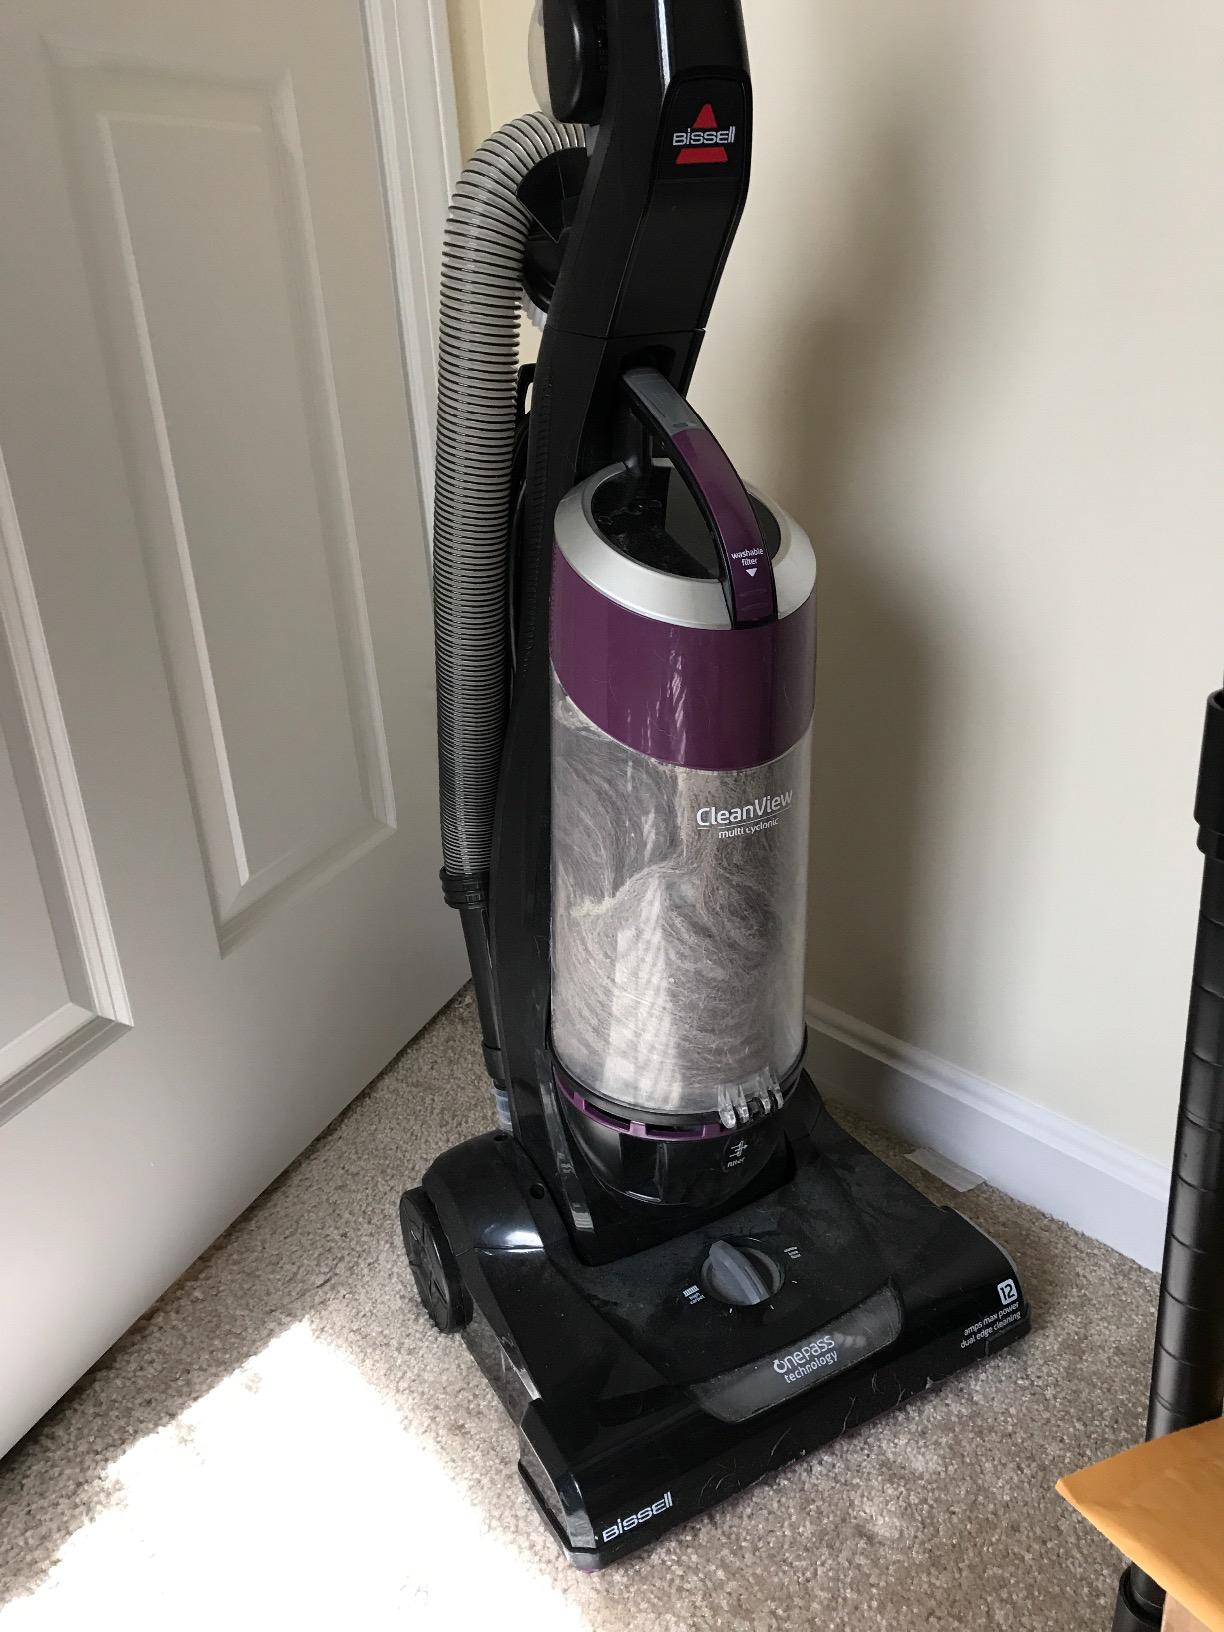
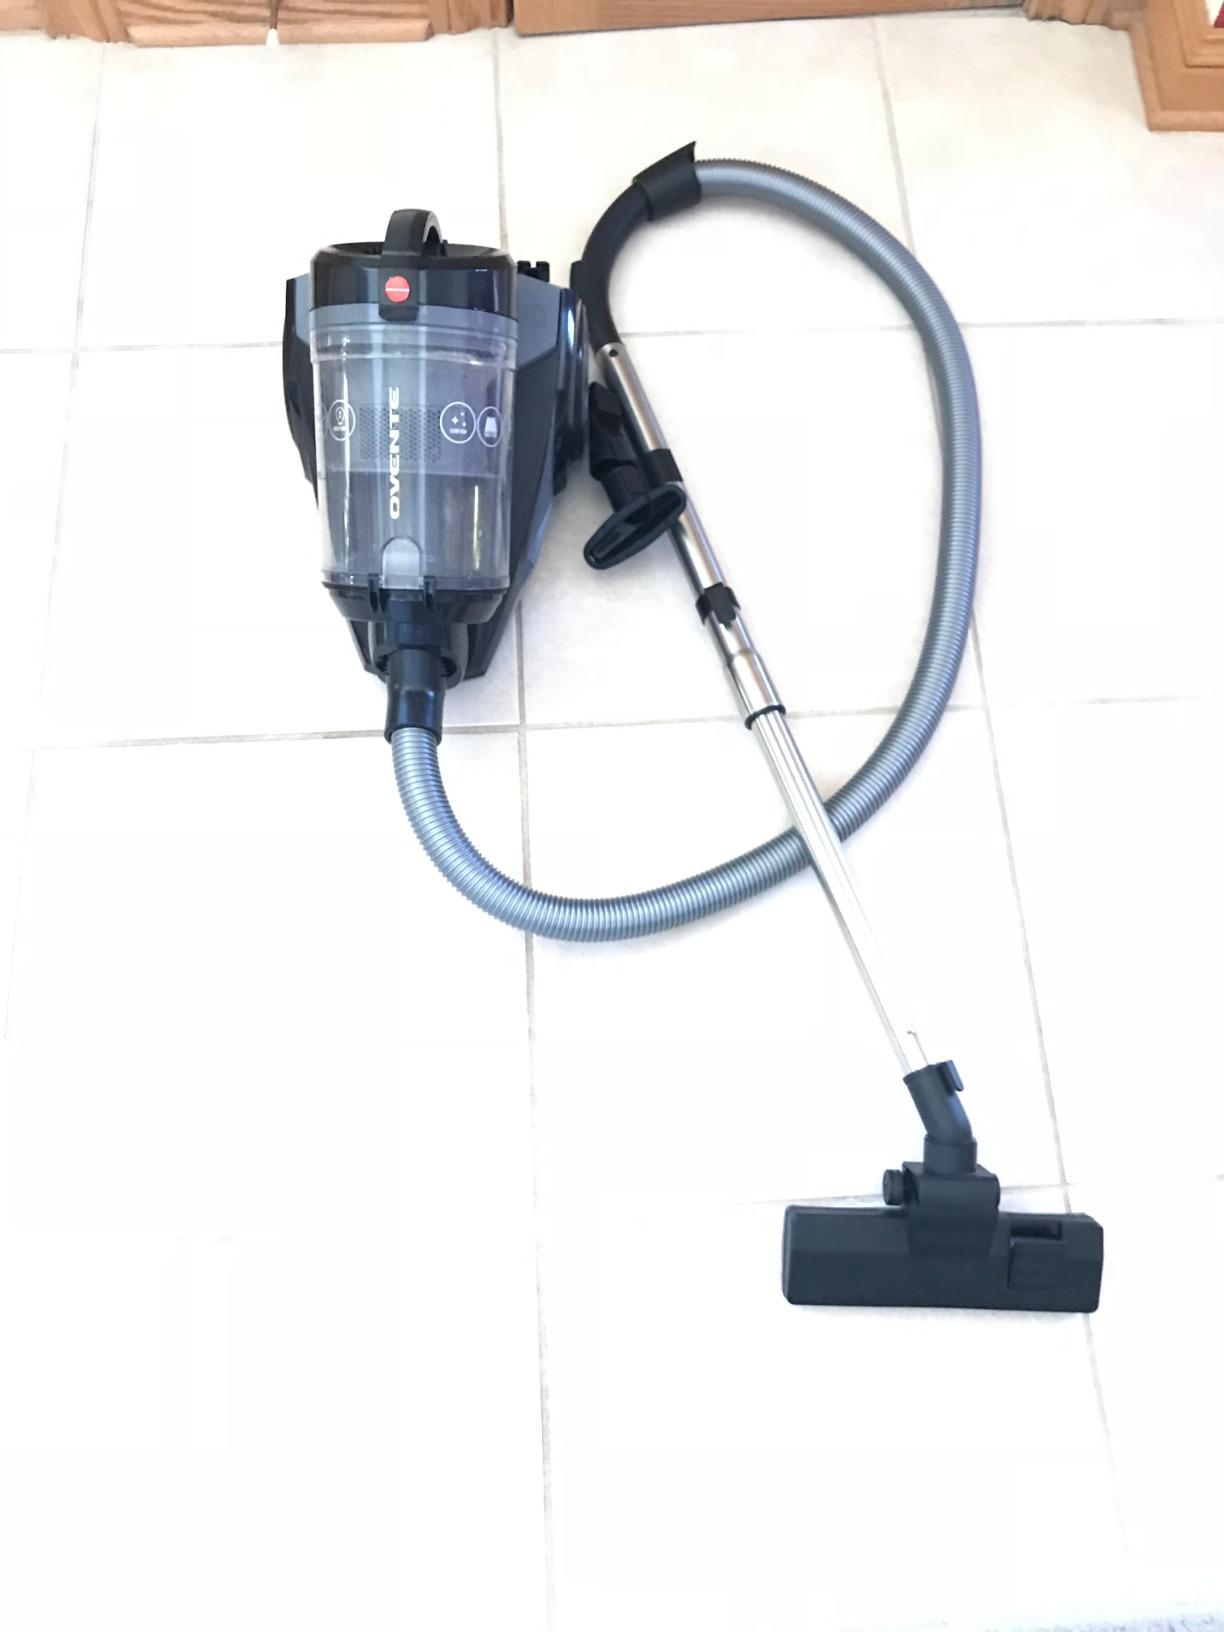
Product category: items_vacuum
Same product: no